Benguela Muds Marine Protected Area

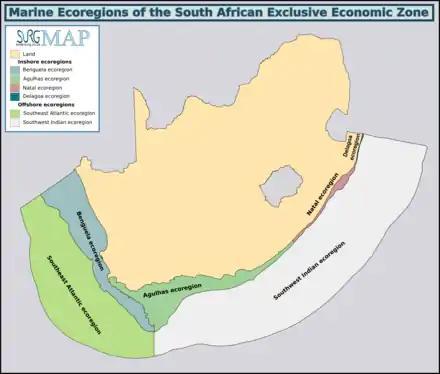
Marine ecoregions of the South African Exclusive Economic Zone: Benguela Muds Marine Protected Area is in the Benguela ecoregion

The MPA is in the warm temperate Benguela ecoregion to the west of Cape Point which extends northwards to the Orange River. There are a moderate proportion of species endemic to South Africa along this coastline.